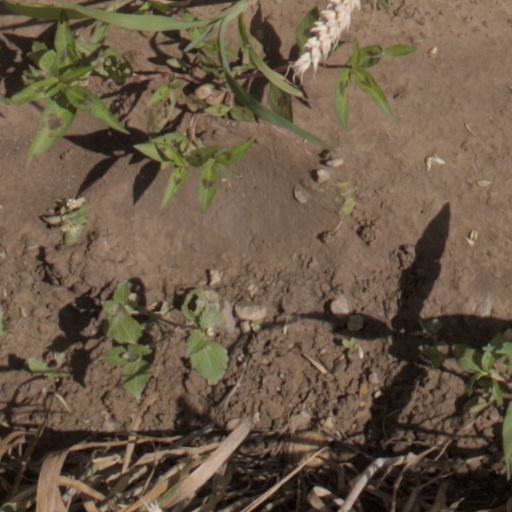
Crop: wheat